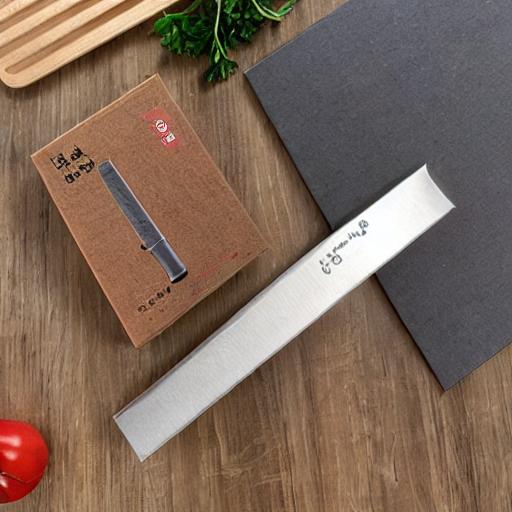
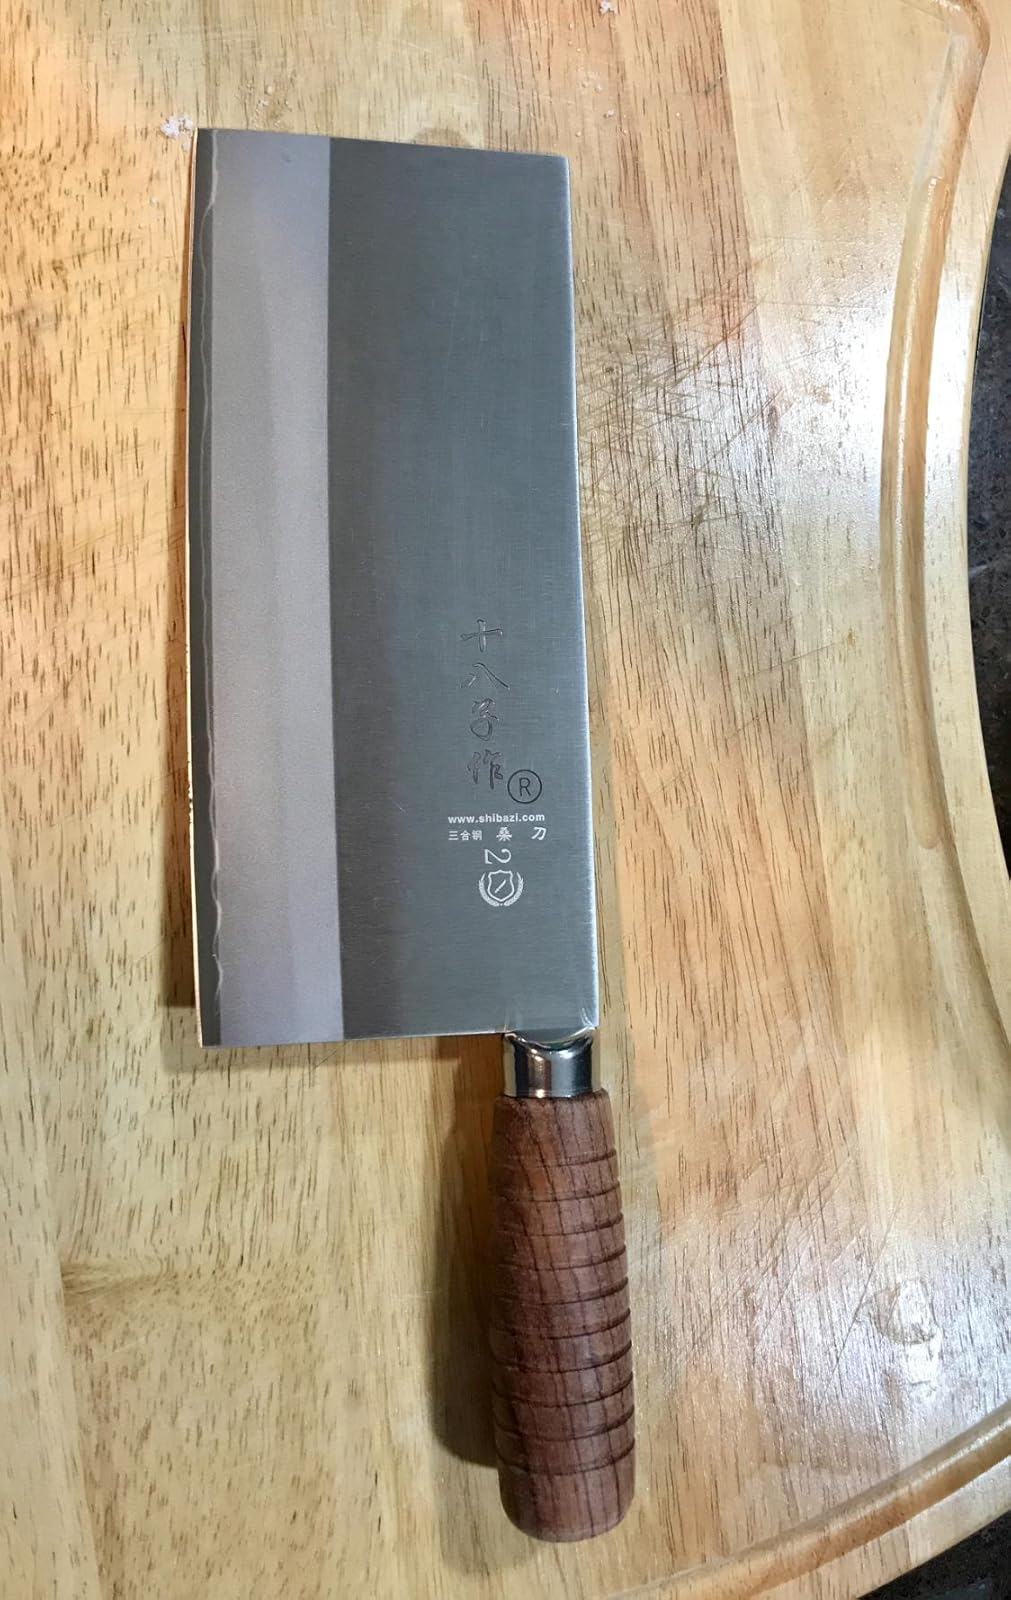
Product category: items_knife
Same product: no